Bemidbar (parashah)

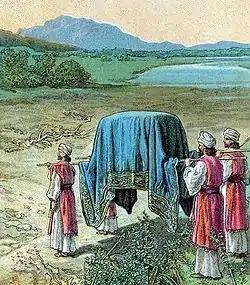
Carrying the Ark of the Covenant (illustration from a Bible card published circa 1896–1913 by the Providence Lithograph Company)

In the fifth reading, God then told Moses to record by ancestral house and by clan the Levite men from the age of one month up, and he did so. The Levites divided by their ancestral houses, based on the sons of Levi: Gershon, Kohath, and Merari.